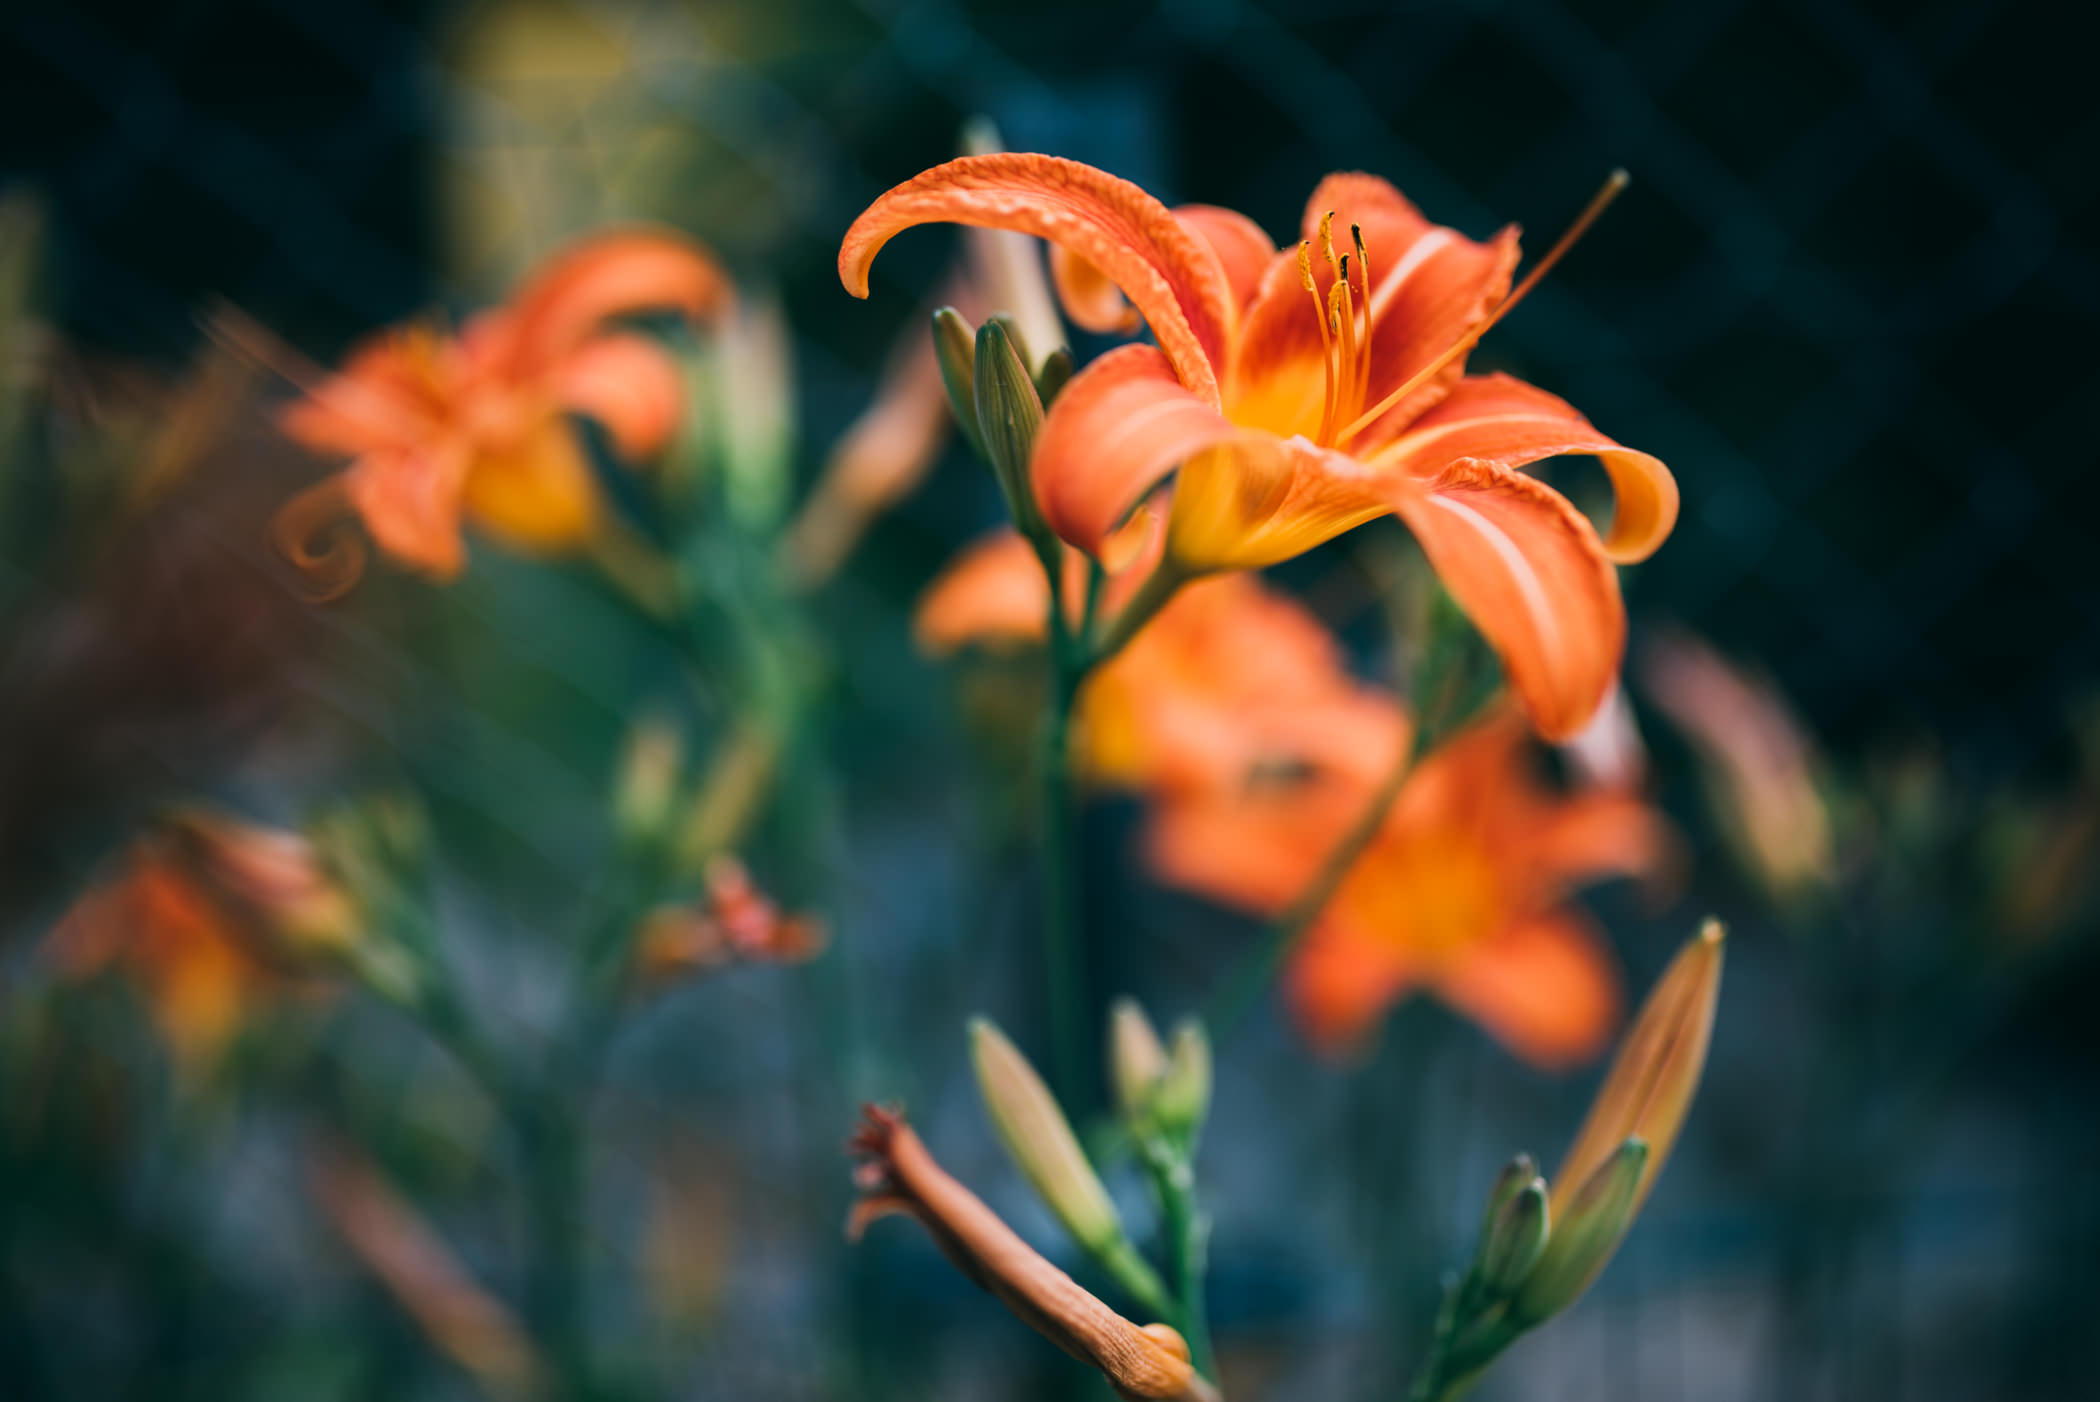
flower, flowering plant, lily, daylily, orange lily, petal, orange, plant, botany, close up, lily family, plant stem, macro photography, tiger lily, alstroemeriaceae, hippeastrum, wildflower, amaryllis family, canna lily, peruvian lily